Château de Ferrières

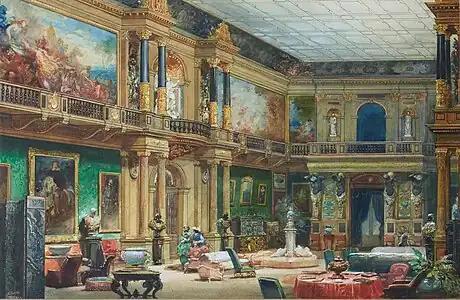
Watercolour painting of the Great Hall, by Eugène Lami

In 1975, Guy de Rothschild and his wife Marie-Hélène donated the château to the chancellery of the University of Paris for charitable purposes.